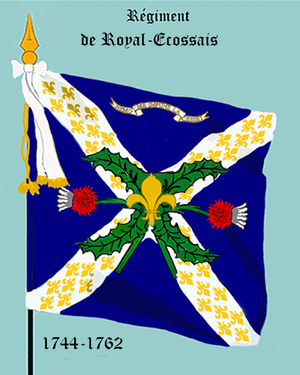
Le régiment Royal-Écossais est un régiment d’infanterie écossais du Royaume de France créé en 1743.
Cet article présente et étudie les drapeaux et uniformes des régiments étrangers au service de l'Ancien Régime au XVIIIᵉ siècle. À cette époque de l'Histoire de France, les armées du Royaume de France ont eu régulièrement recours à des troupes recrutées à l'étranger. Si les suisses sont les plus connues, de nombreuses autres formations peuvent être comptées.